Thomas Willshire

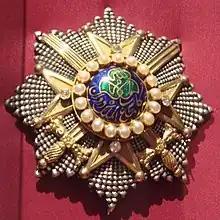
Order of the Dooranee Empire received by Thomas Willshire

On 10 January 1837, he was made brevet colonel, with the local rank of brigadier general in India. In 1838, while commanding a brigade at Poona, he was given one in the 'Army of the Indus,' formed for the invasion of Afghanistan. In February 1839 the army was reorganised and Willshire was given the command of the Bombay division of infantry. His troops were the last to cross the Bolan, reaching Quetta on 30 April, and Kandahar on 4 May. He took part in the storming of Ghazni on 23 July and went on to Kabul. On the return journey, after having been presented with the Order of the Dooranee Empire, he was told to depose Mehrab Khan of Kelat, which he achieved by storming his fort, in the process of which Mehrab Khan was killed. He was made a Knight Commander of the Order of the Bath in 1839 and created a baronet (Willshire of the East Indies) for the capture of Kelat.